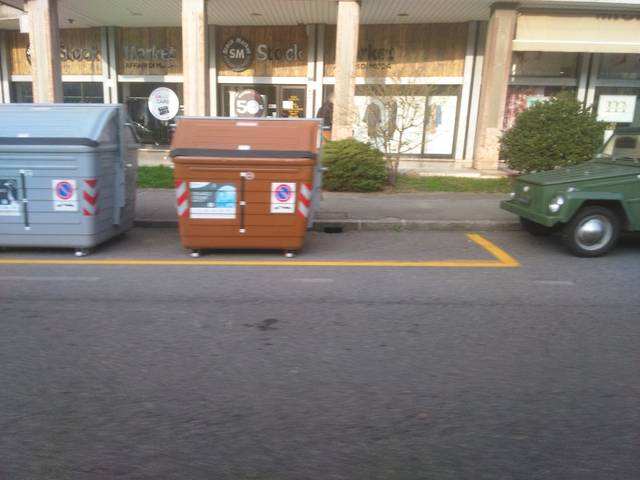
Region: Italy
Coordinates: 45.523, 10.21